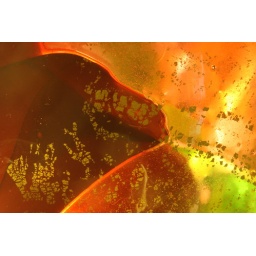
Ora Bolas (Marbles) and small bowl by Japanese glass sculpture artist, Yumi Nozaki.